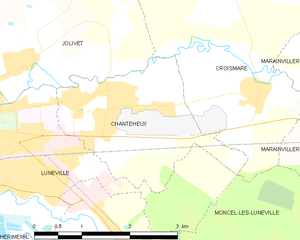
Chanteheux est une commune française située dans le département de Meurthe-et-Moselle, en région Grand Est.